River Thames

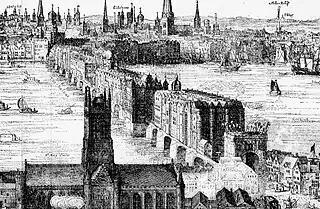
A 1616 engraving by Claes Van Visscher showing the Old London Bridge, with St Mary's Overie (over-the-river), now Southwark Cathedral in the foreground

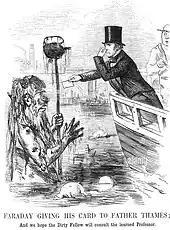
"Michael Faraday giving his card to Father Thames", caricature commenting on a letter of Faraday's on the state of the river in "The Times" in July 1855

At the height of the last ice age, around 20,000 BC, Britain was connected to mainland Europe by a large expanse of land known as Doggerland in the southern North Sea Basin. At this time, the Thames' course did not continue to Doggerland but flowed southwards from the eastern Essex coast where it met the waters of the proto-Rhine–Meuse–Scheldt delta flowing from what are now the Netherlands and Belgium. These rivers formed a single river – the Channel River ("Fleuve Manche") – that passed through the Dover Strait and drained into the Atlantic Ocean in the western English Channel.